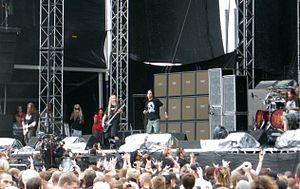
Lamb of God, souvent abrégé LOG, est un groupe de groove metal américain, originaire de Richmond, en Virginie. Formé en 1994 sous le nom de Burn the Priest, le groupe se compose du chanteur Randy Blythe, des guitaristes Mark Morton et Willie Adler, du bassiste John Campbell, et du batteur Art Cruz. Le groupe est considéré comme influent dans le mouvement New Wave of American Heavy Metal.